Crockett Springs Cottage

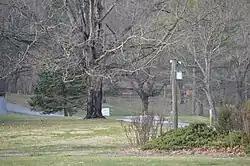
Distant view from the north

Crockett Springs Cottage, also known as Camp Alta Mons Cottage, is a historic home located at Piedmont, Montgomery County, Virginia. It was built about 1889, and is a one-story, four-bay, two-room, frame cottage on brick piers. It features a porch with flat decorative wood posts and a square baluster railing. It is one of the few surviving structures from the large number of resorts within the county. The Crockett Springs Hotel resort went out of business in 1939.